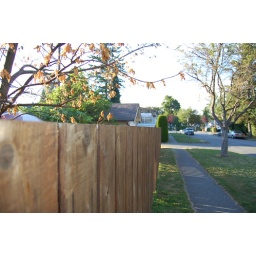
a fence by my house